Persuasion (2007 film)

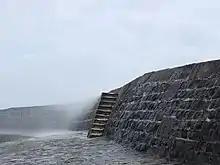
The Cobb harbour wall at Lyme

The costume designer for "Persuasion" was Andrea Galer. Galer made Anne's outfits simple and basic because she does not join Bath society. The designer explained, "I wanted her to look in tune with nature. Because we were shooting in winter, I could go for faded autumnal colours for her. She gets Wentworth back just by her stillness, and I wanted to reflect that in her wardrobe." Galer designed a jacket for Hawkins to wear as Anne, using a 19th-century shawl, which she mounted and patched together with a cross stitch. She used hand loom fabric from India and the Sri Lankan crafted Beeralu lace to decorate some of the garments. In 2008, costumes from "Persuasion" went on display at the Jane Austen Centre in Bath. The exhibition included creations worn by Anne, Lady Russell and the Musgrove sisters. Four years later, many of the costumes from "Persuasion" and "Miss Austen Regrets" were sold in an online auction organised by the Jane Austen Centre. Galer admitted that while it was difficult to part with them, it was time to move on, and she hoped they had been bought because of their association with the Austen films. Galer commented, "It was difficult to do, but I did it. I suppose the one outfit that did sell that I would've been happy if it hadn't was the Harris tweed jacket and dress worn by Sally Hawkins when she played Anne Elliot in "Persuasion"."